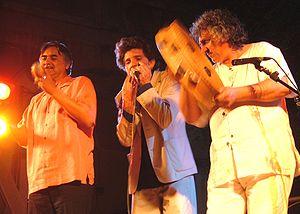
Glen Velez, est un percussionniste, vocaliste et compositeur américain.